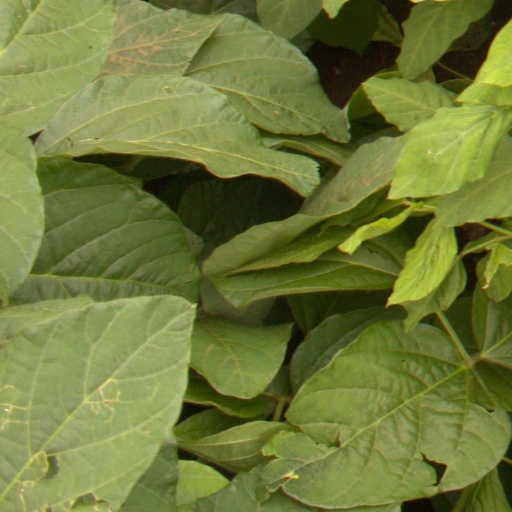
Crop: soybean